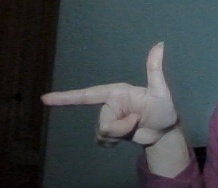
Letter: yaa